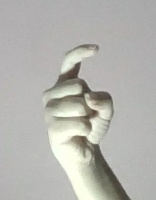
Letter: ra